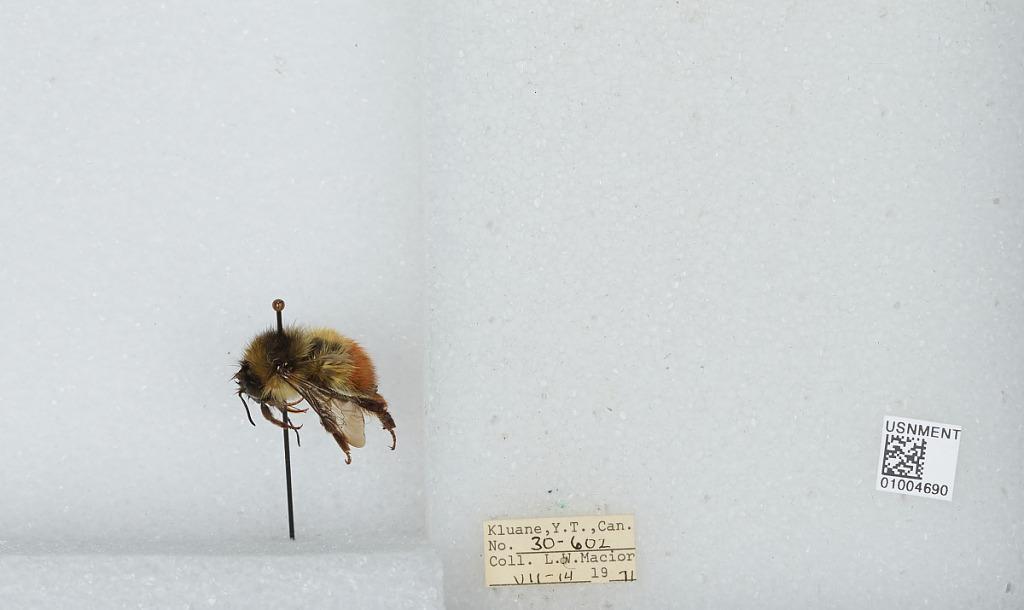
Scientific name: Bombus (Pyrobombus) flavifrons Cresson
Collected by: L. Macior
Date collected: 1971-7-14
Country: Canada
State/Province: Yukon Territory
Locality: Kluane
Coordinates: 60.75, -139.5